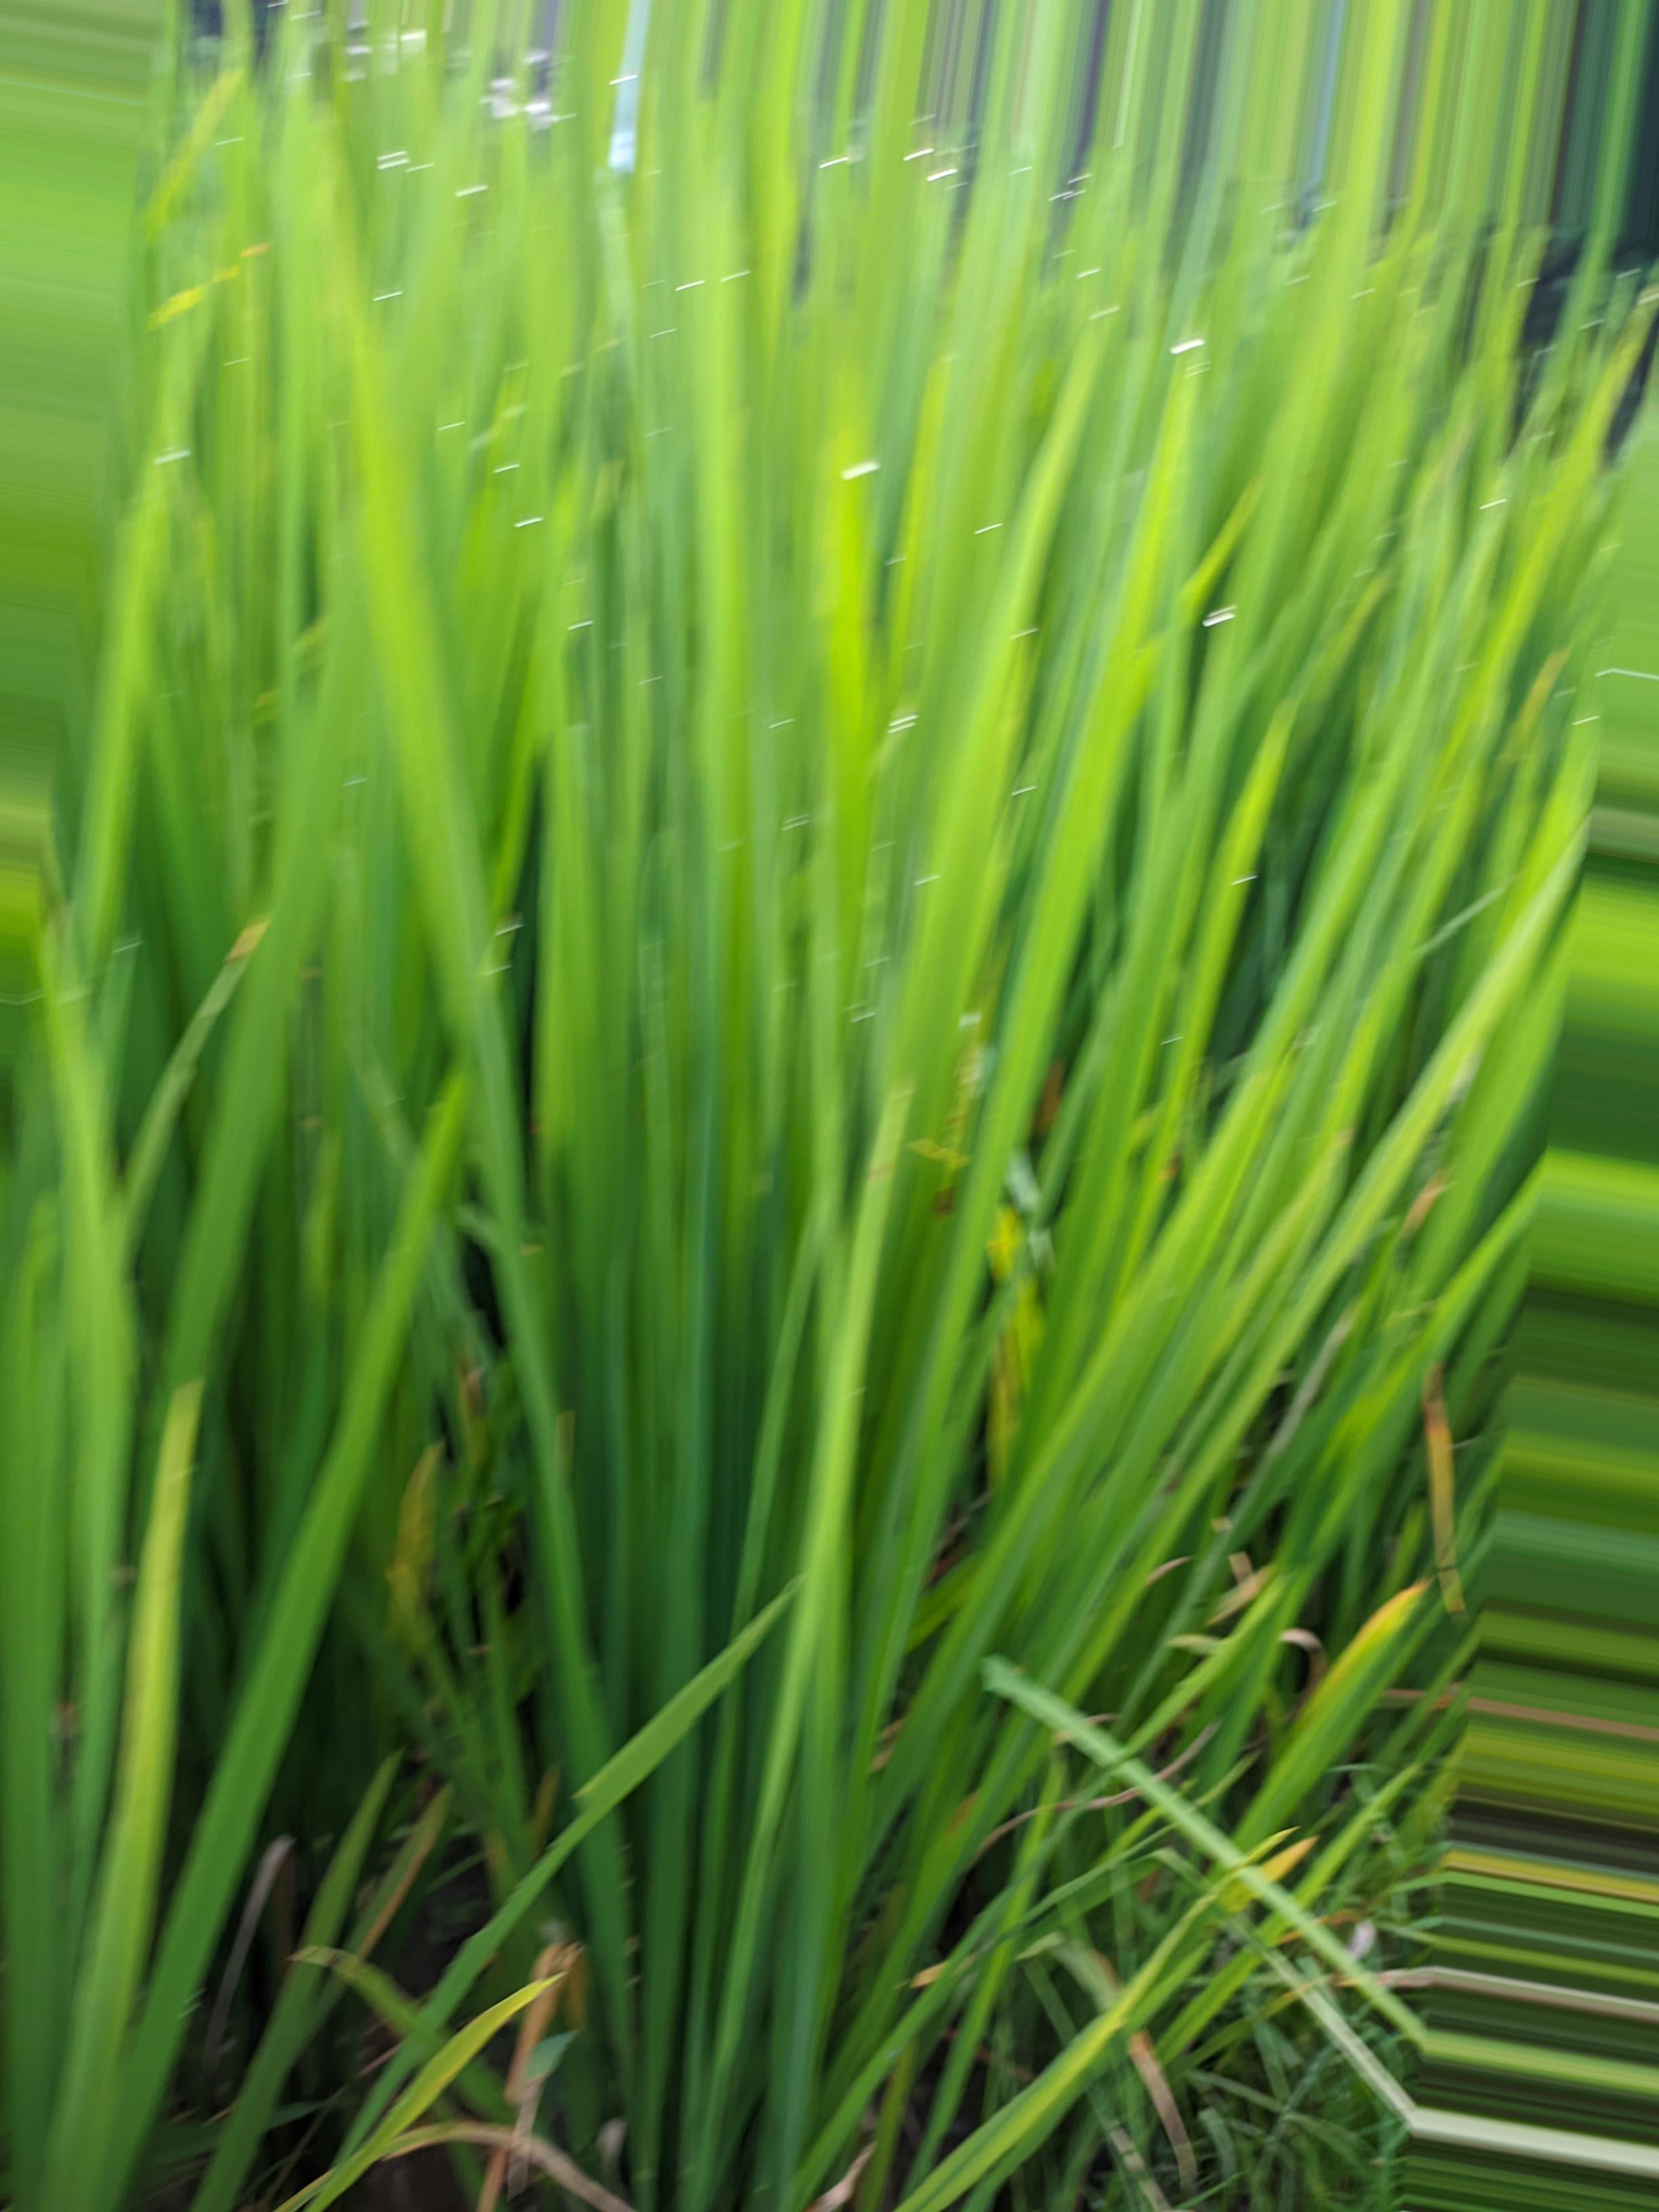
Nhãn: Healthy